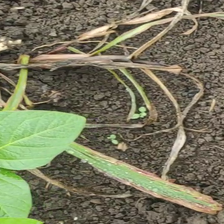
Weed species: Digitaria_SP_(Digitaria Sanguinalis )